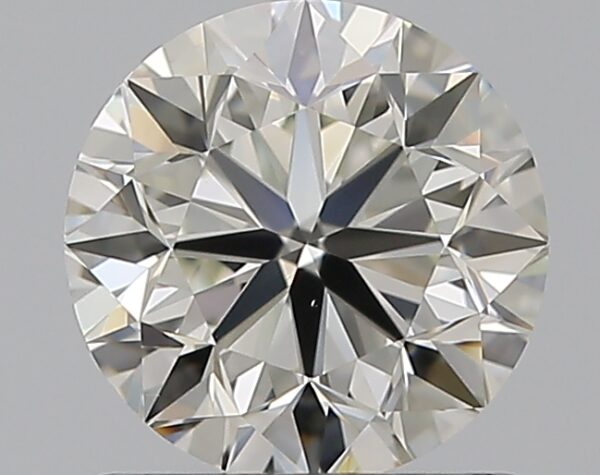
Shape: round
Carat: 1.01
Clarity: VS1
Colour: J
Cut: VG
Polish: VG
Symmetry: VG
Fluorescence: N
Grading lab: GIA
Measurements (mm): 6.22 x 6.27 x 4.03